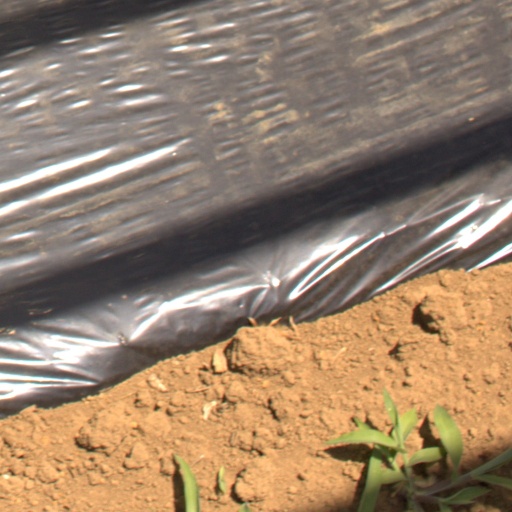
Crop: Jerusalem artichoke